Dudu Geva

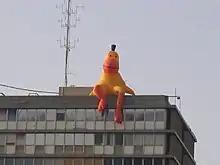
Rubber duck on the roof of the Tel Aviv Municipality

In homage to Geva, a giant inflatable duck was installed overlooking Rabin Square from the Tel Aviv Municipality building.